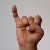
The image shows a hand gesture representing the letter 'I' in Indian Sign Language.